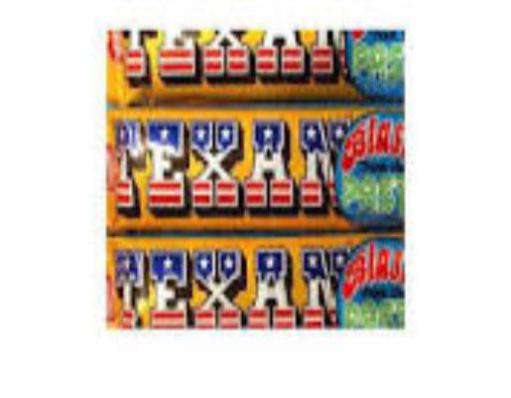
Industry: Food